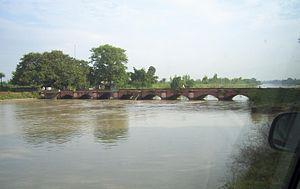
Les Voies navigables intérieures de l'Inde sont constituées de rivières, de canaux, et de ruisseaux.